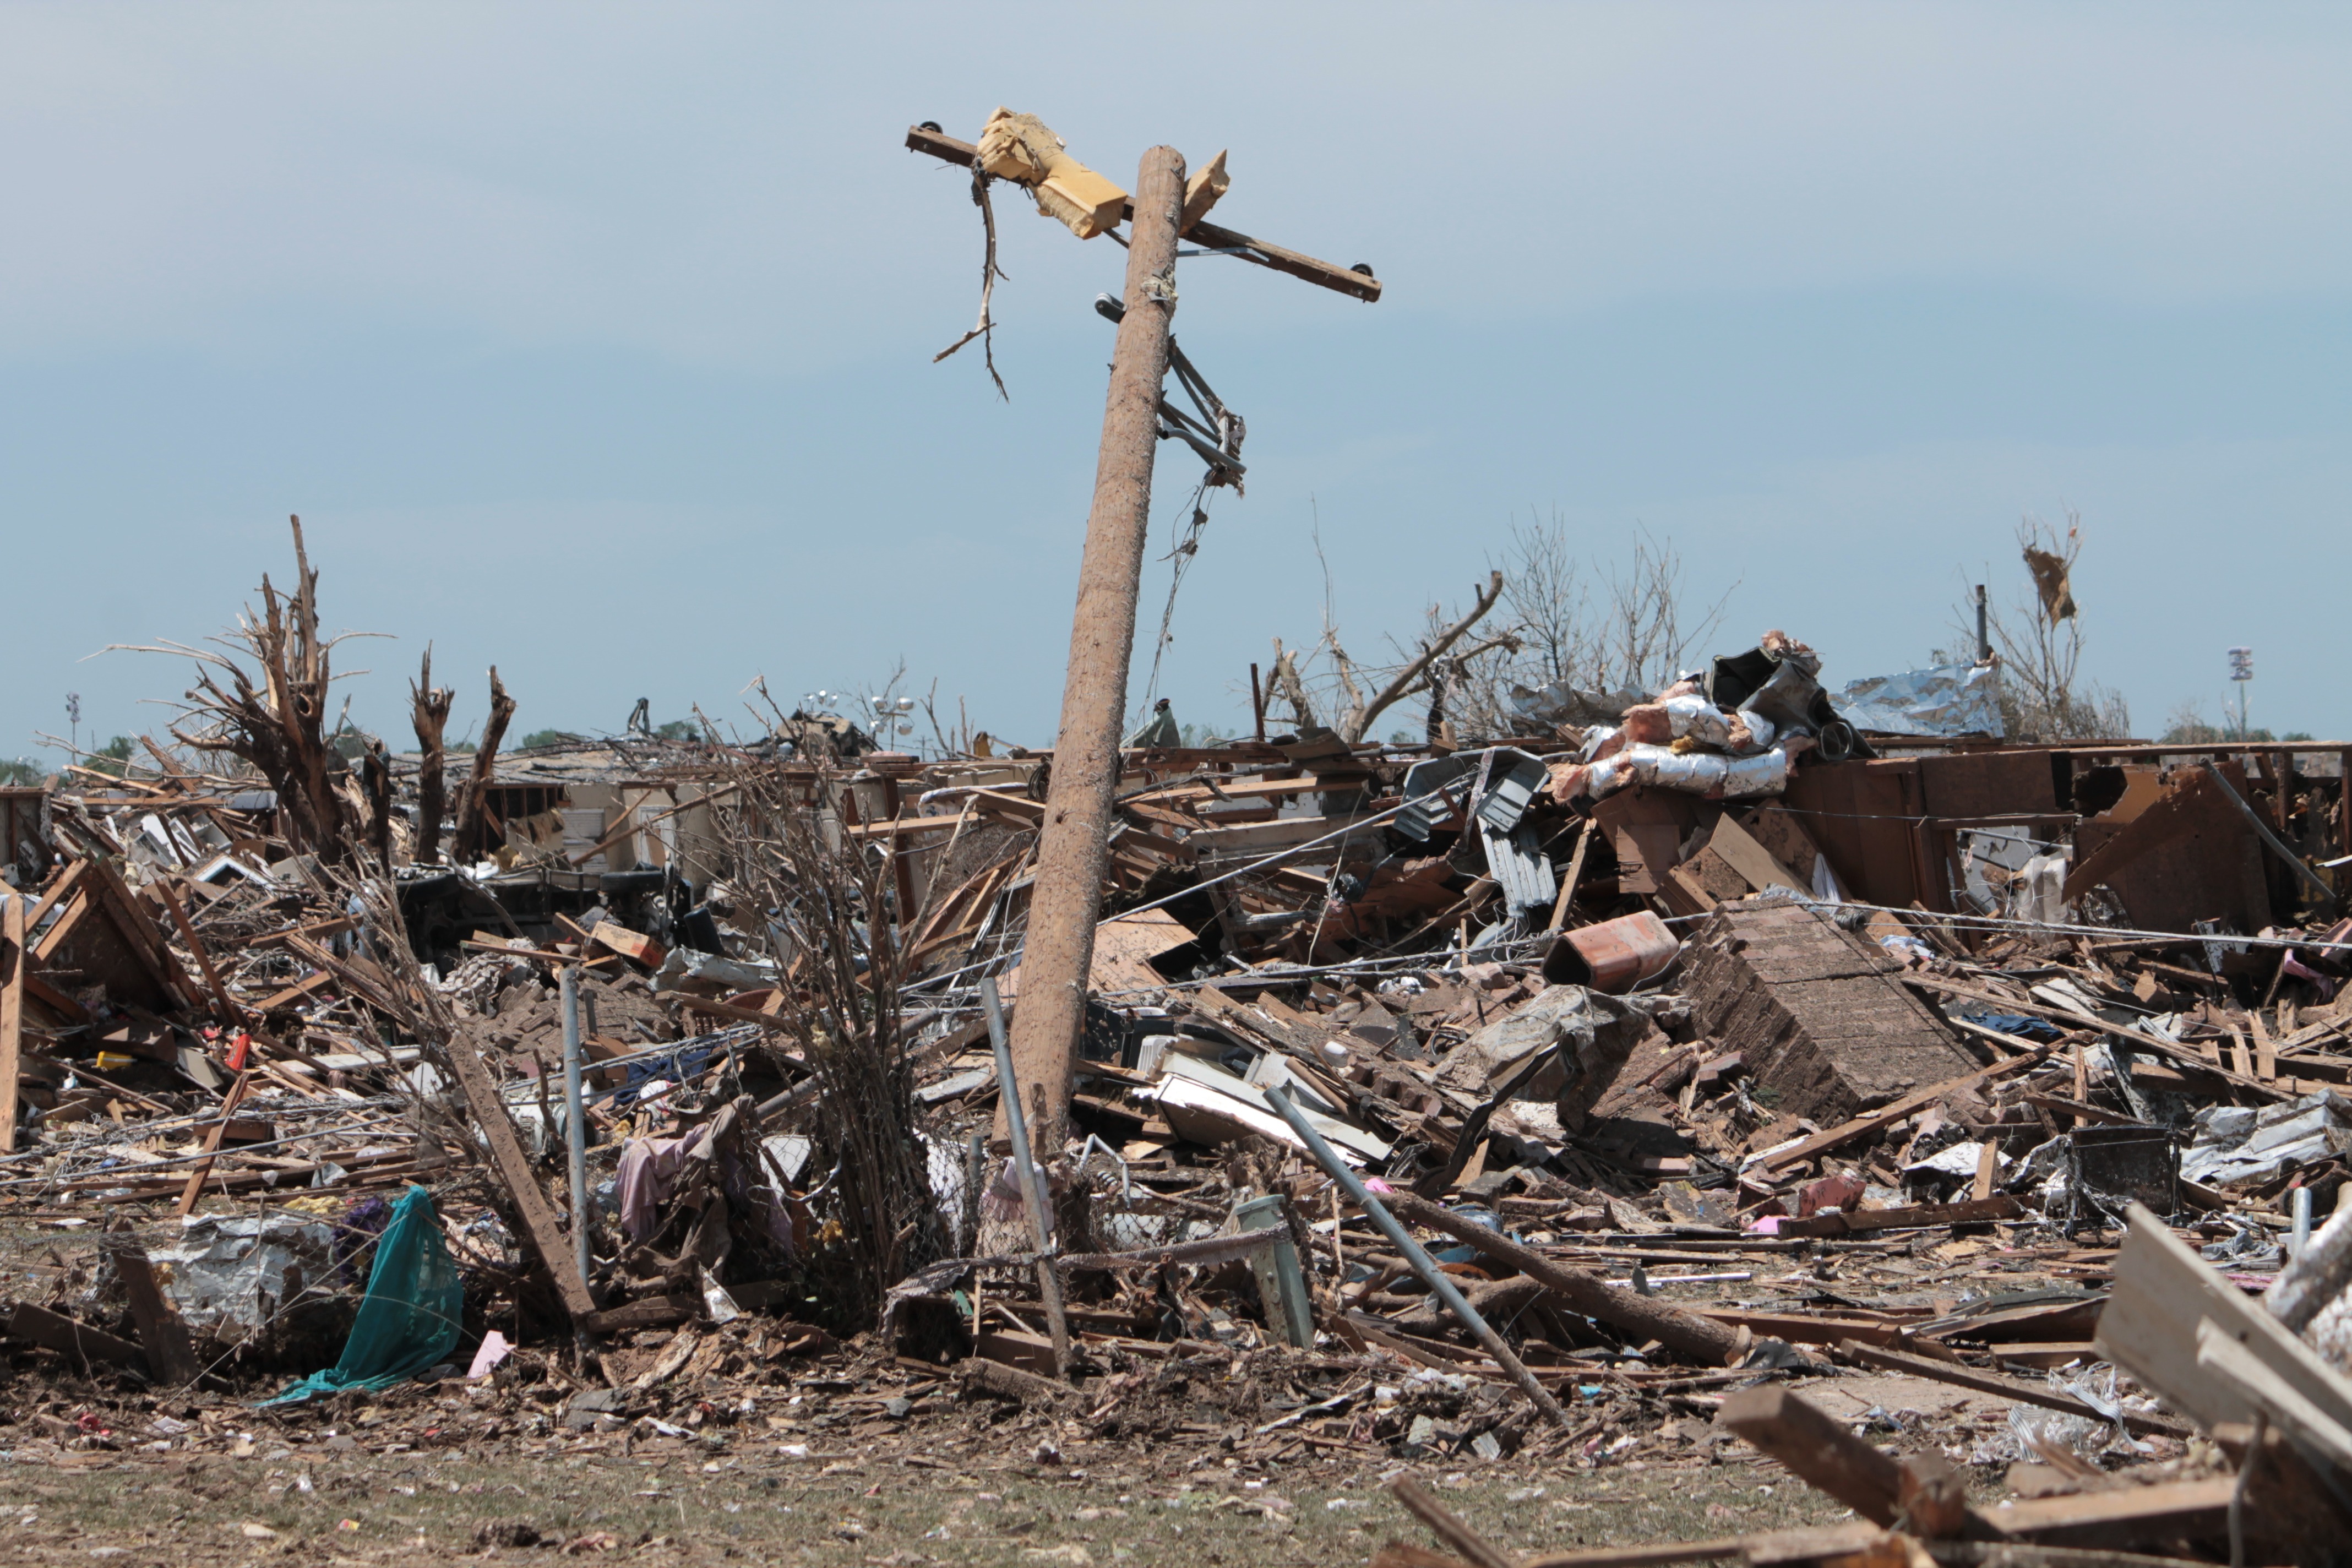
ruin, destroyed, tornado, natural disaster, rubble, disaster, destruction, oklahoma, demolition, earthquake, moore, devastation, scrap, geological phenomenon